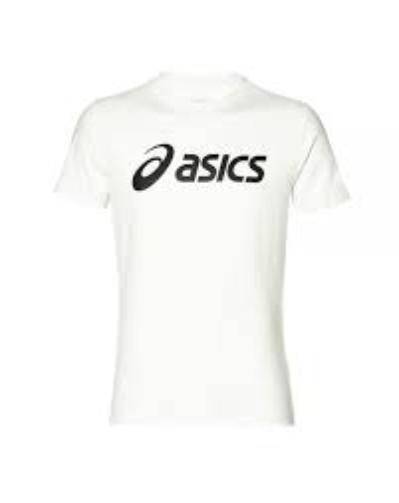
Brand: Asics
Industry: Sports